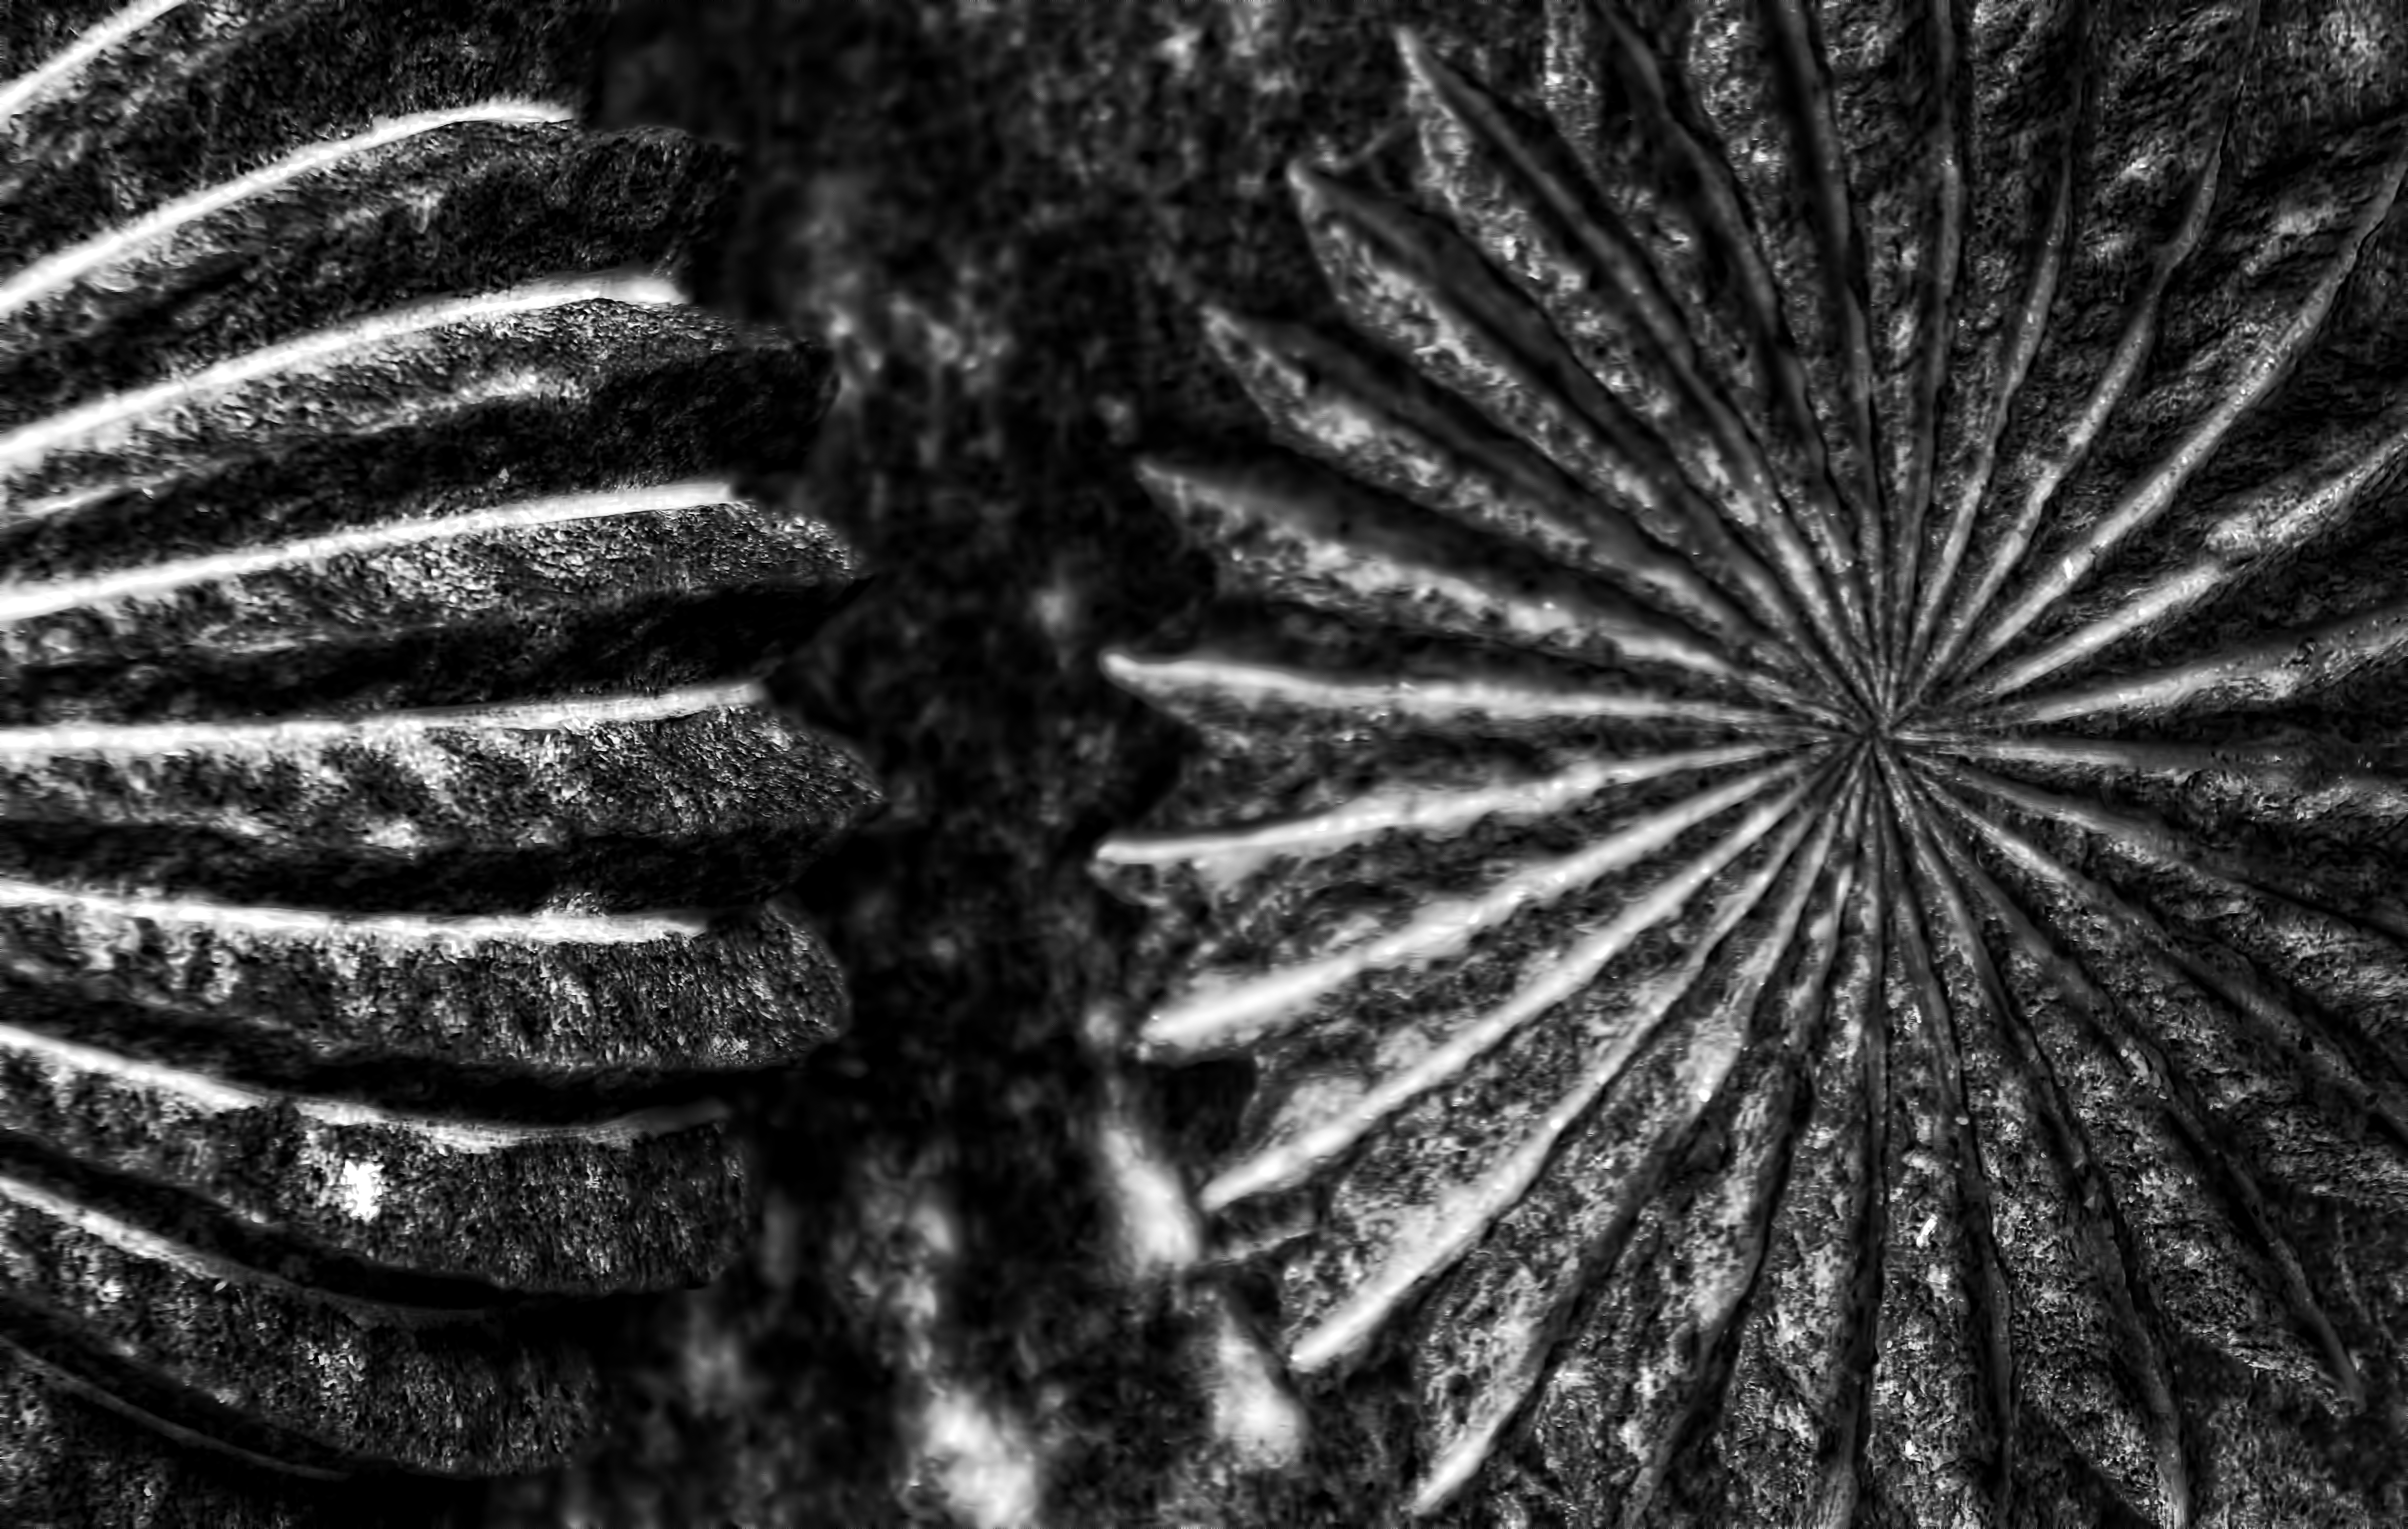
rock, black and white, white, photography, flower, pattern, black, monochrome, tire, close up, art, symmetry, culture, finland, helsinki, centre, stoa, itkeskus, macro photography, monochrome photography